European route E422

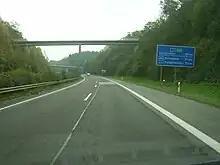
Roughly midpoint of E422 southbound

European route E 422 is part of the international E-road network.